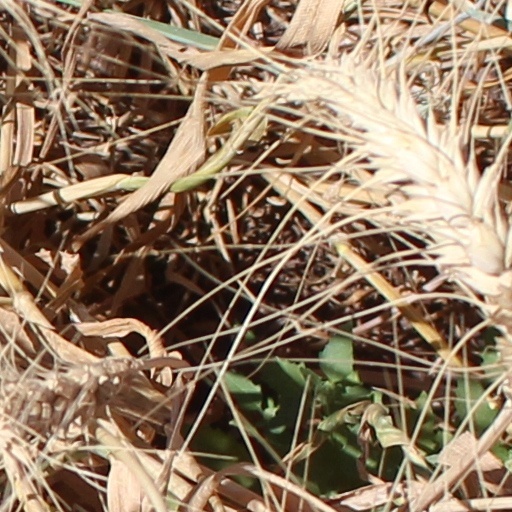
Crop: wheat